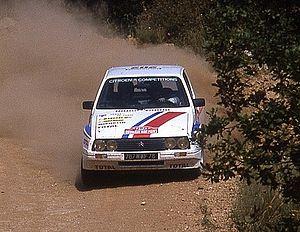
Visa Mathiot au Rallye des 1000 Pistes 1984 pilotée par Ph. WAMBERGUE.
Philippe Wambergue, né le 10 mars 1948 à Paris, est un pilote automobile français de rallyes, rallycross et rallyes-raid.
Le Groupe B est la catégorie relative aux voitures de sport modifiées et produites à 200 exemplaires, dans le règlement de la FIA. Cette catégorie est créée en 1982 pour remplacer les anciennes catégories Groupe 4 et Groupe 5.
La Citroën Visa est une automobile à cinq portes du constructeur automobile français Citroën produite de 1978 à 1988, qui succède à la Citroën Ami 8. Elle précède à la fois la Citroën AX mais également la Citroën ZX, du fait de son positionnement supérieur dans la gamme, comprenant également une longueur comprise entre les deux. La nouvelle petite Citroën est fondée sur la plate-forme de la Peugeot 104. Celle-ci ainsi que la Renault 5 sont les concurrentes françaises de la Visa. Les premières études de la Visa, stoppées par Peugeot, donneront parallèlement naissance à l'Oltcit fabriquée en Roumanie. Elle sera importée en France sous le nom de Citroën Axel.